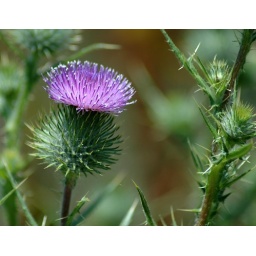
Such a soft and beautiful flower in a bed of thorns